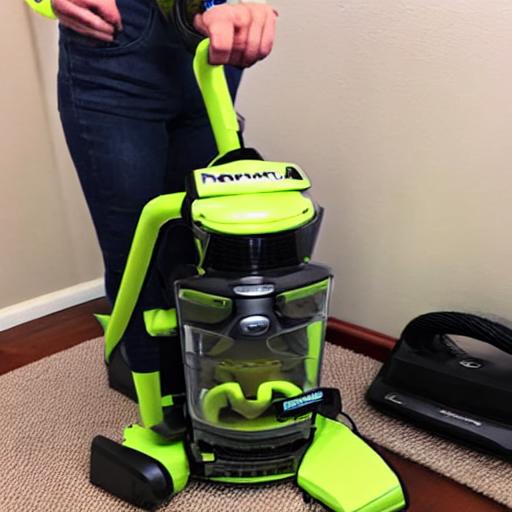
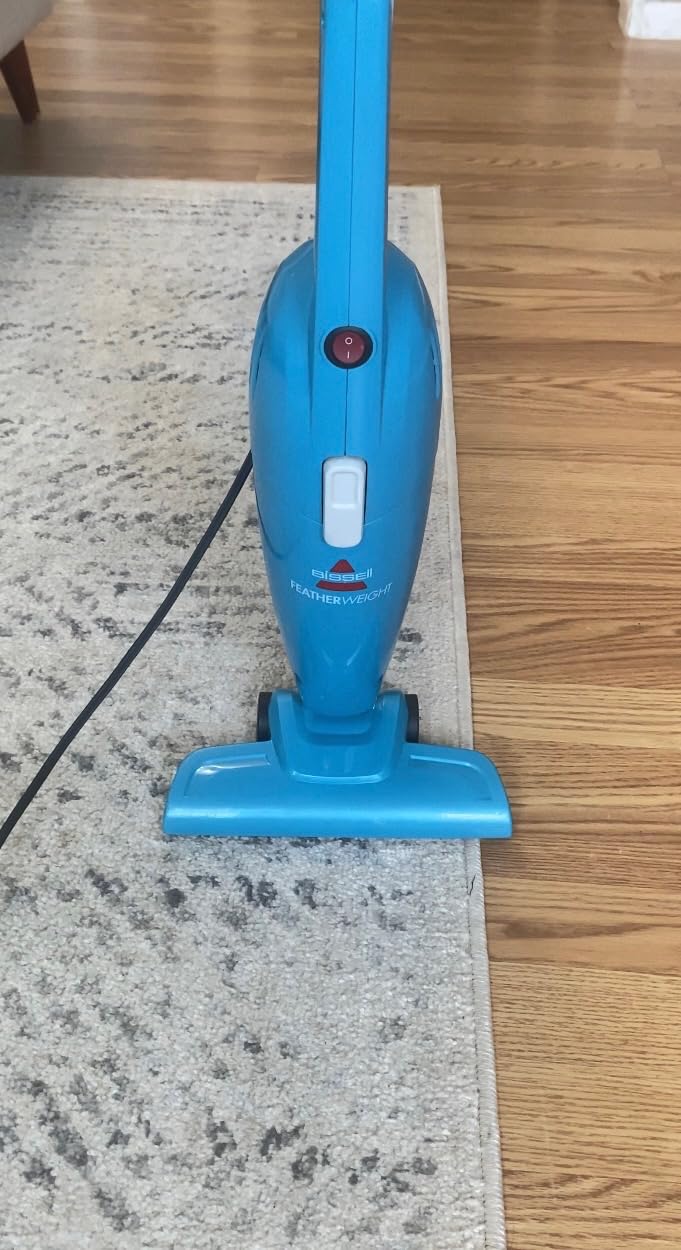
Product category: items_vacuum
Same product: no